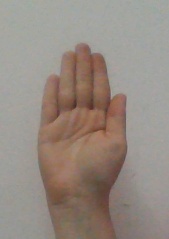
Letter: seen